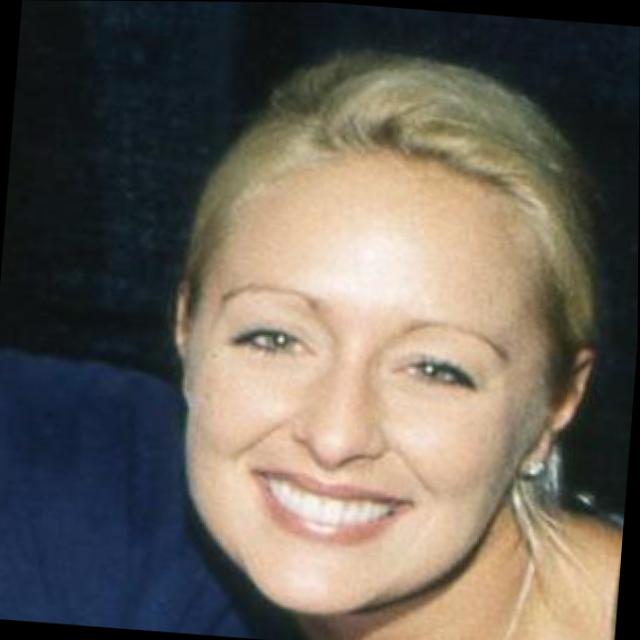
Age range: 21-44